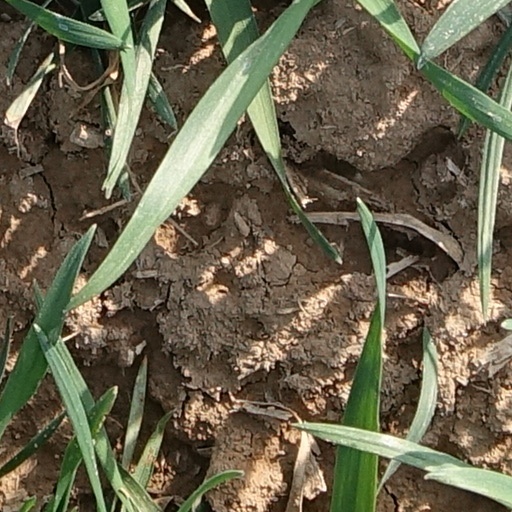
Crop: wheat